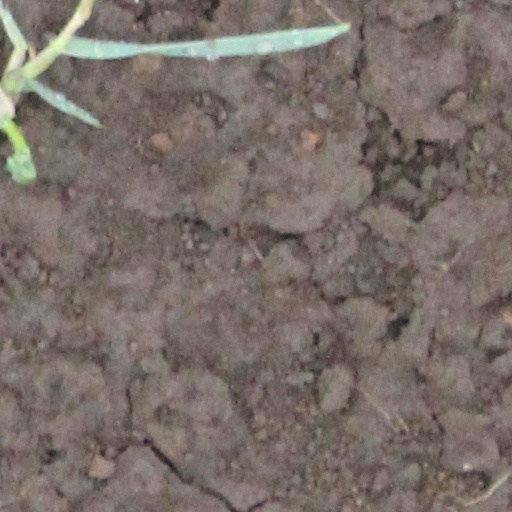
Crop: wheat